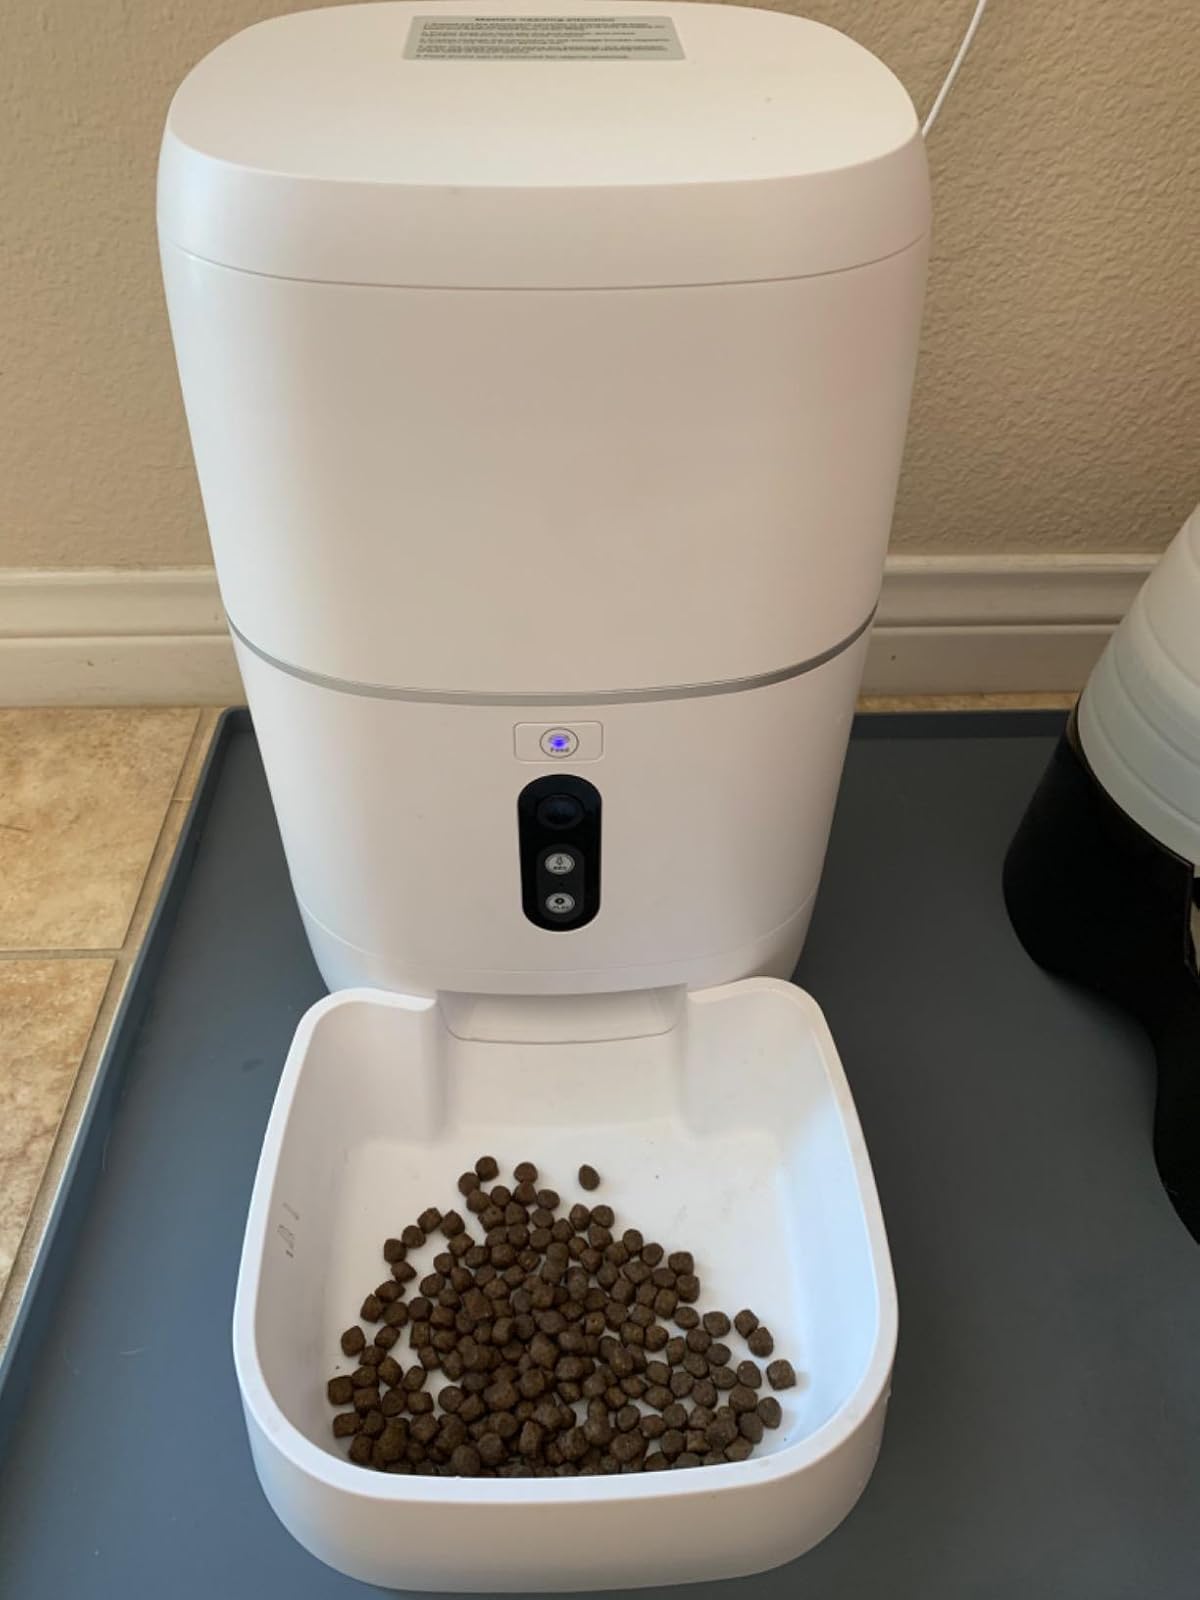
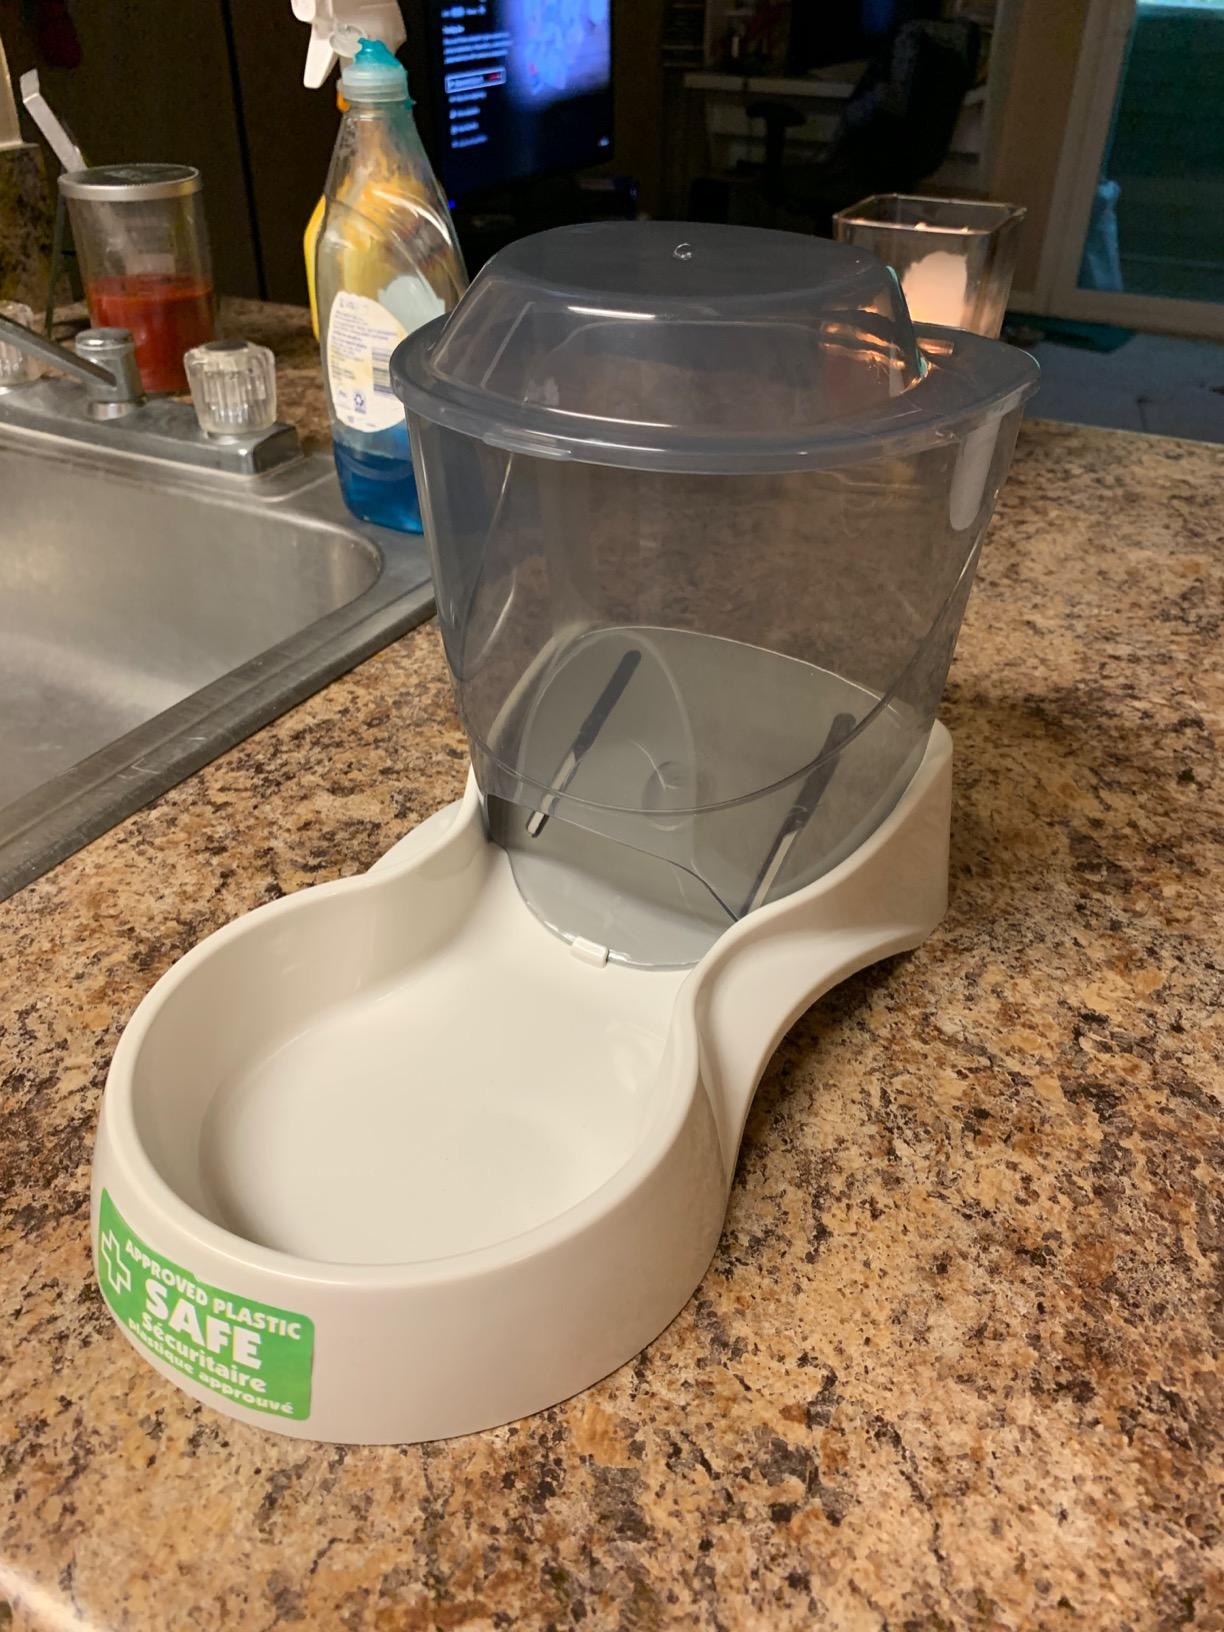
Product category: items_feeder
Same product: no